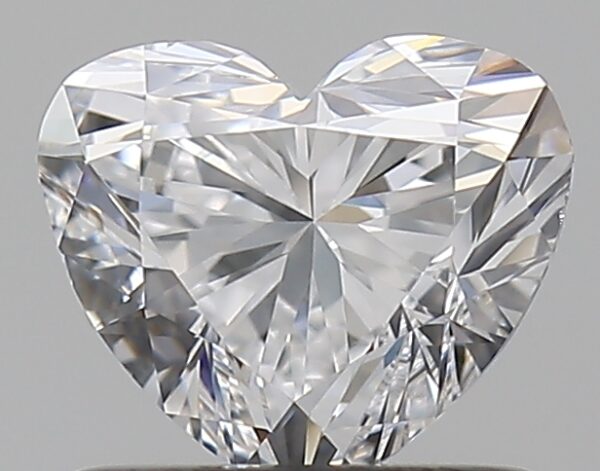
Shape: heart
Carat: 0.7
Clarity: VS1
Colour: D
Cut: EX
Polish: EX
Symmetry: VG
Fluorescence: N
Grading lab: GIA
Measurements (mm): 5.27 x 6.07 x 3.67